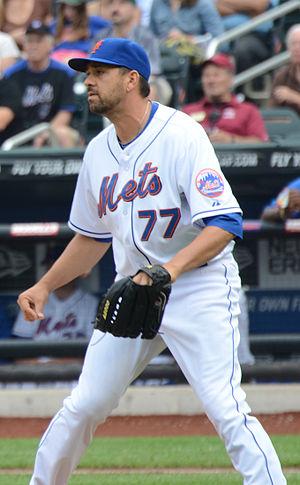
Daniel J. Carrasco, né le 12 avril 1977 à Safford aux États-Unis, est un lanceur de relève droitier au baseball. Il évolue en Ligue majeure depuis 2003 et est présentement sous contrat chez les Braves d'Atlanta.